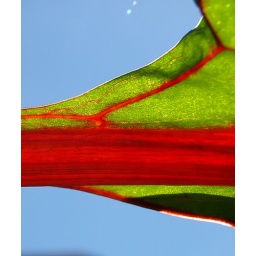
Ruby chard and yes that's blue sky in Wales